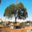
Label: oak_tree